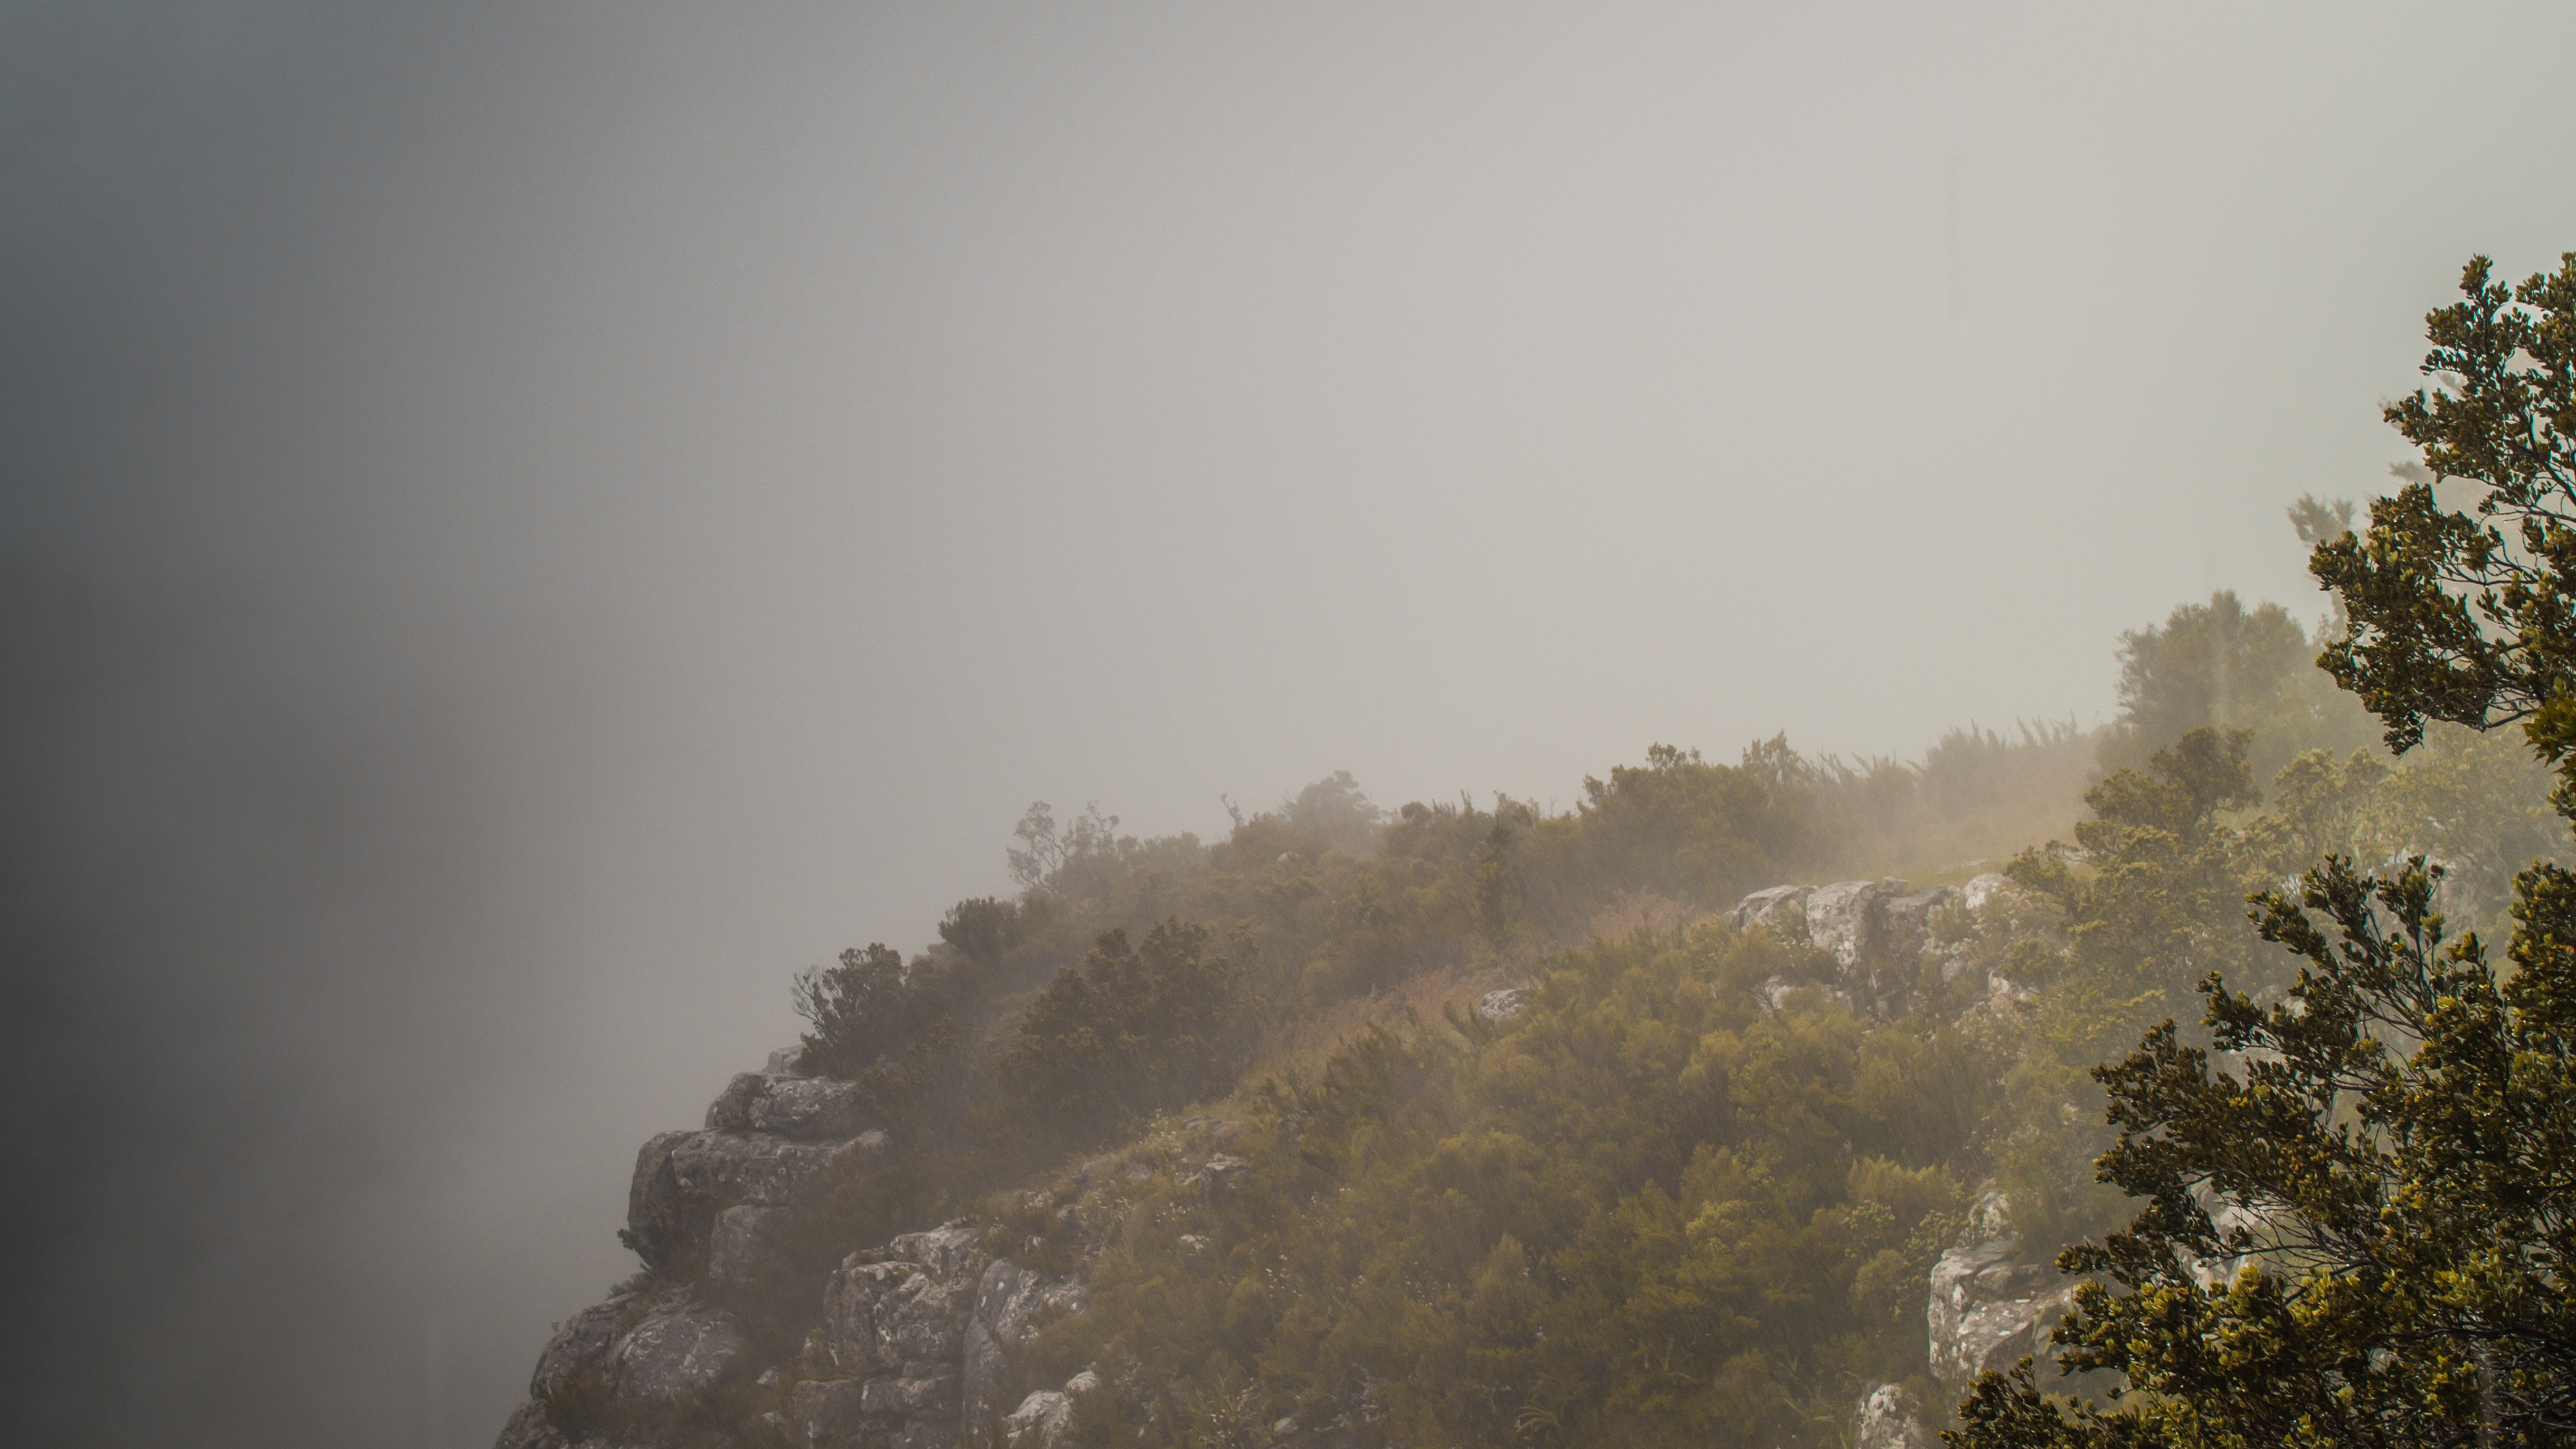
landscape, nature, forest, wilderness, mountain, cloud, sky, fog, sunset, mist, sunlight, morning, hill, green, weather, haze, summit, mountain landscape, atmospheric phenomenon, atmosphere of earth, mountainous landforms